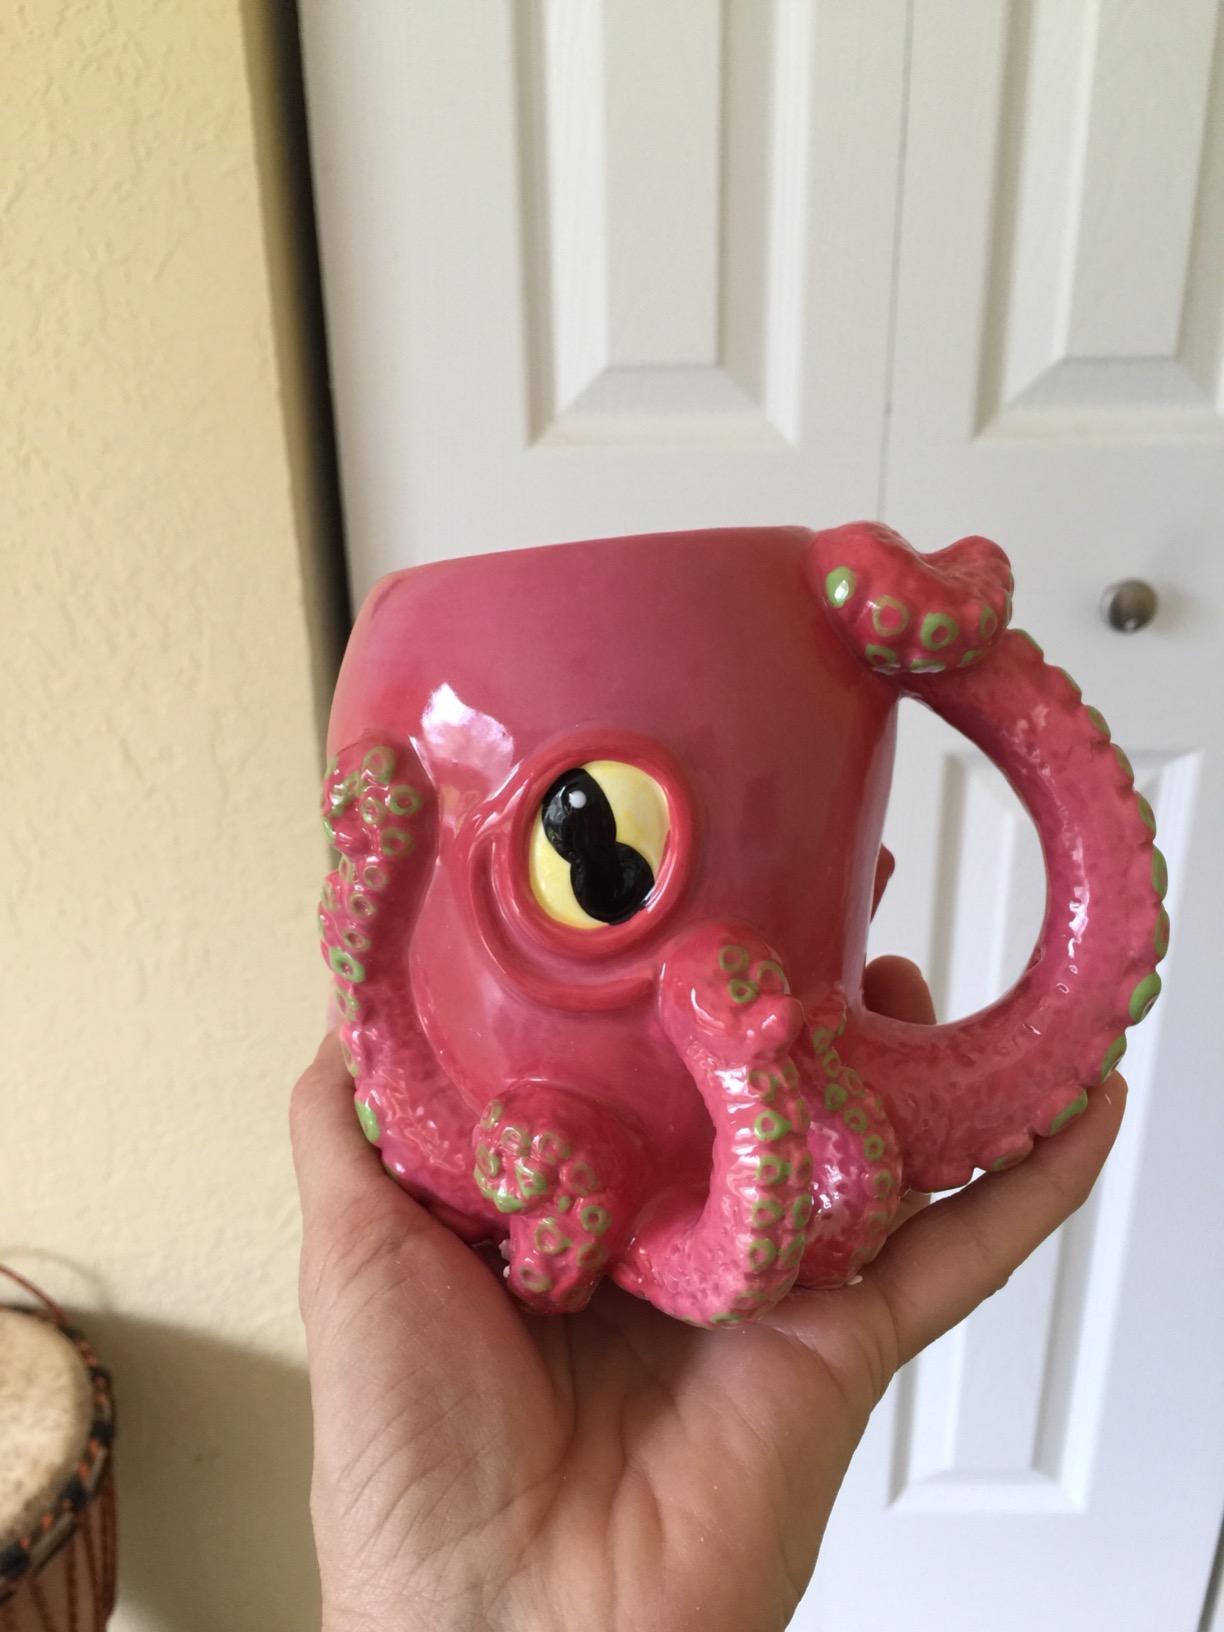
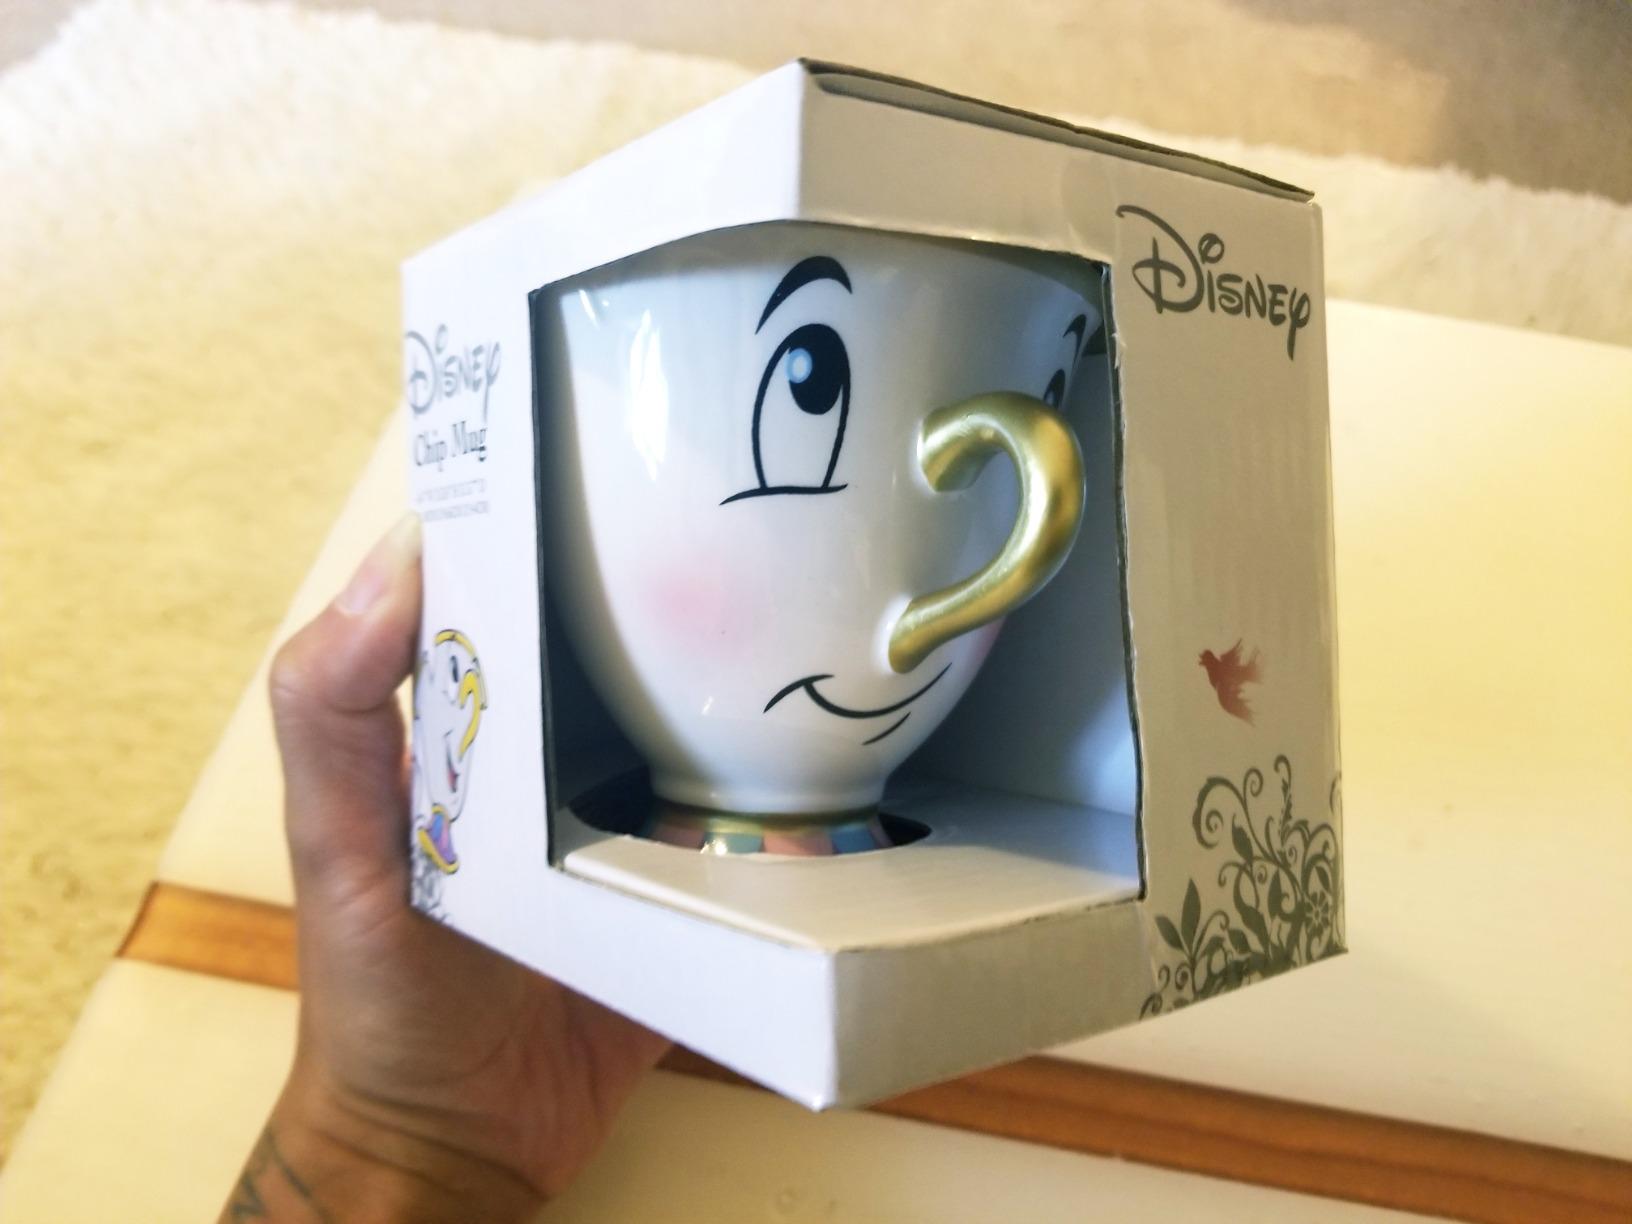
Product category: items_mug
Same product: no